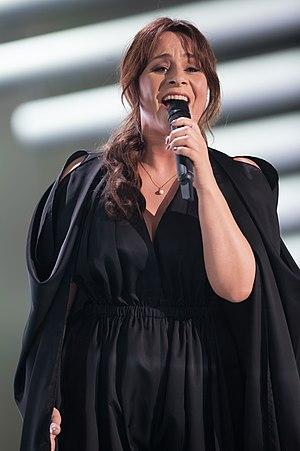
Judith Katrijntje Oosterhuis, plus connue sous le pseudonyme de Trijntje Oosterhuis ou de Traincha, est une chanteuse néerlandaise de pop et de jazz née le 5 février 1973 à Amsterdam. Elle est la fille du théologien, poète, ancien jésuite et prêtre catholique Huub Oosterhuis et d'une violoniste de l'Amsterdam Promenade Orchestra, Jozefien Melief.
Les Pays-Bas ont annoncé leur participation au Concours Eurovision de la chanson 2015 à Vienne, en Autriche le 3 juin 2014. Le pays est représenté par Trijntje Oosterhuis et sa chanson Walk Along, sélectionnées en interne par le diffuseur néerlandais AVROTROS.
Le Prix Barbara-Dex est une récompense humoristique annuelle décernée par des internautes votant en ligne, en marge du Concours Eurovision de la chanson. Il couronne l'interprète le plus mal habillé de l'édition concernée.